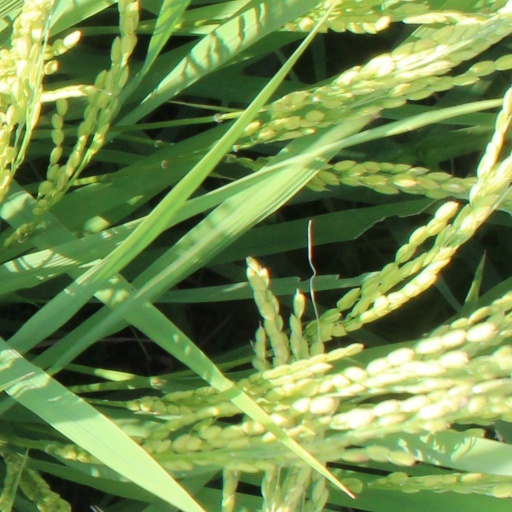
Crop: rice